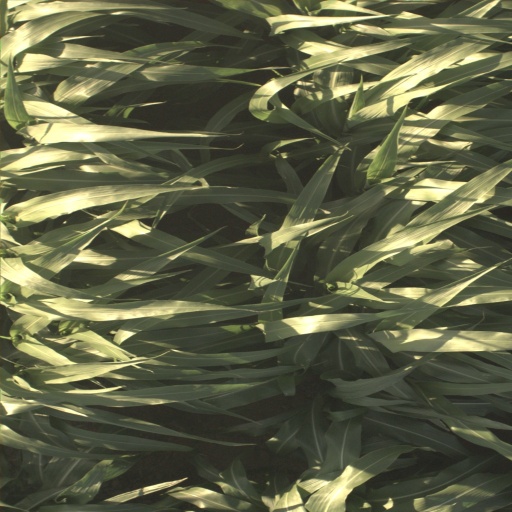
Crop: sorghum